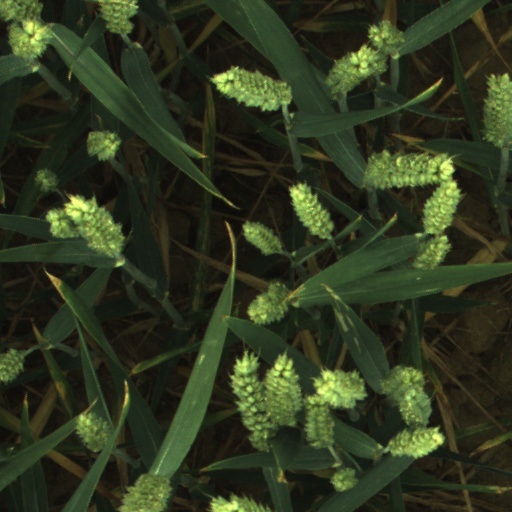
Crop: wheat